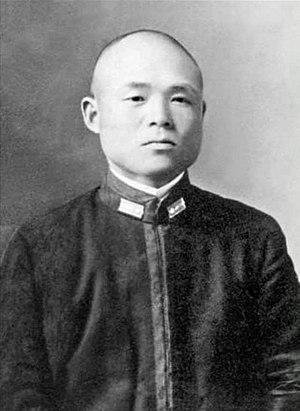
Minoru Ōta était un amiral de la marine impériale japonaise pendant la Seconde Guerre mondiale et le commandant final des forces navales japonaises défendant la Péninsule Oroku pendant la Bataille d'Okinawa.